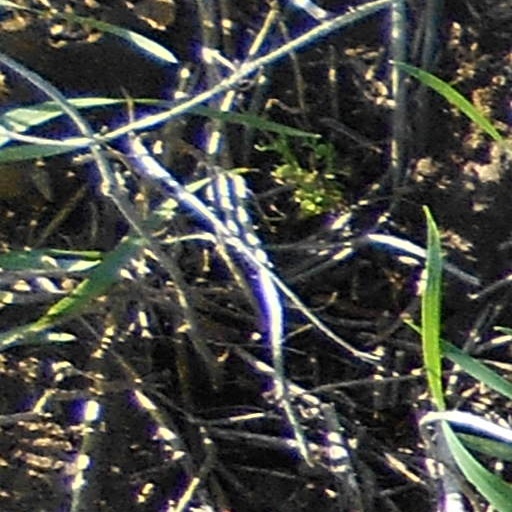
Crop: wheat